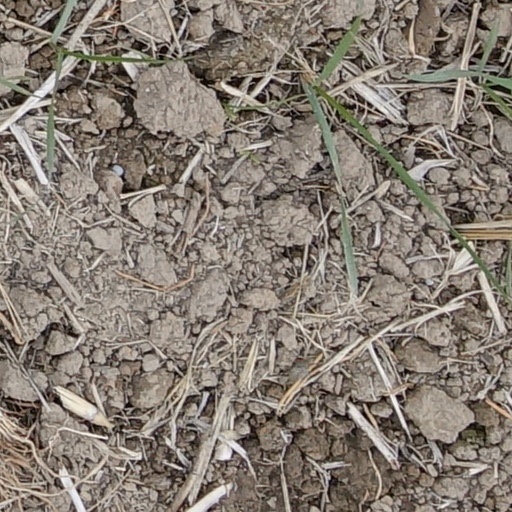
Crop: wheat